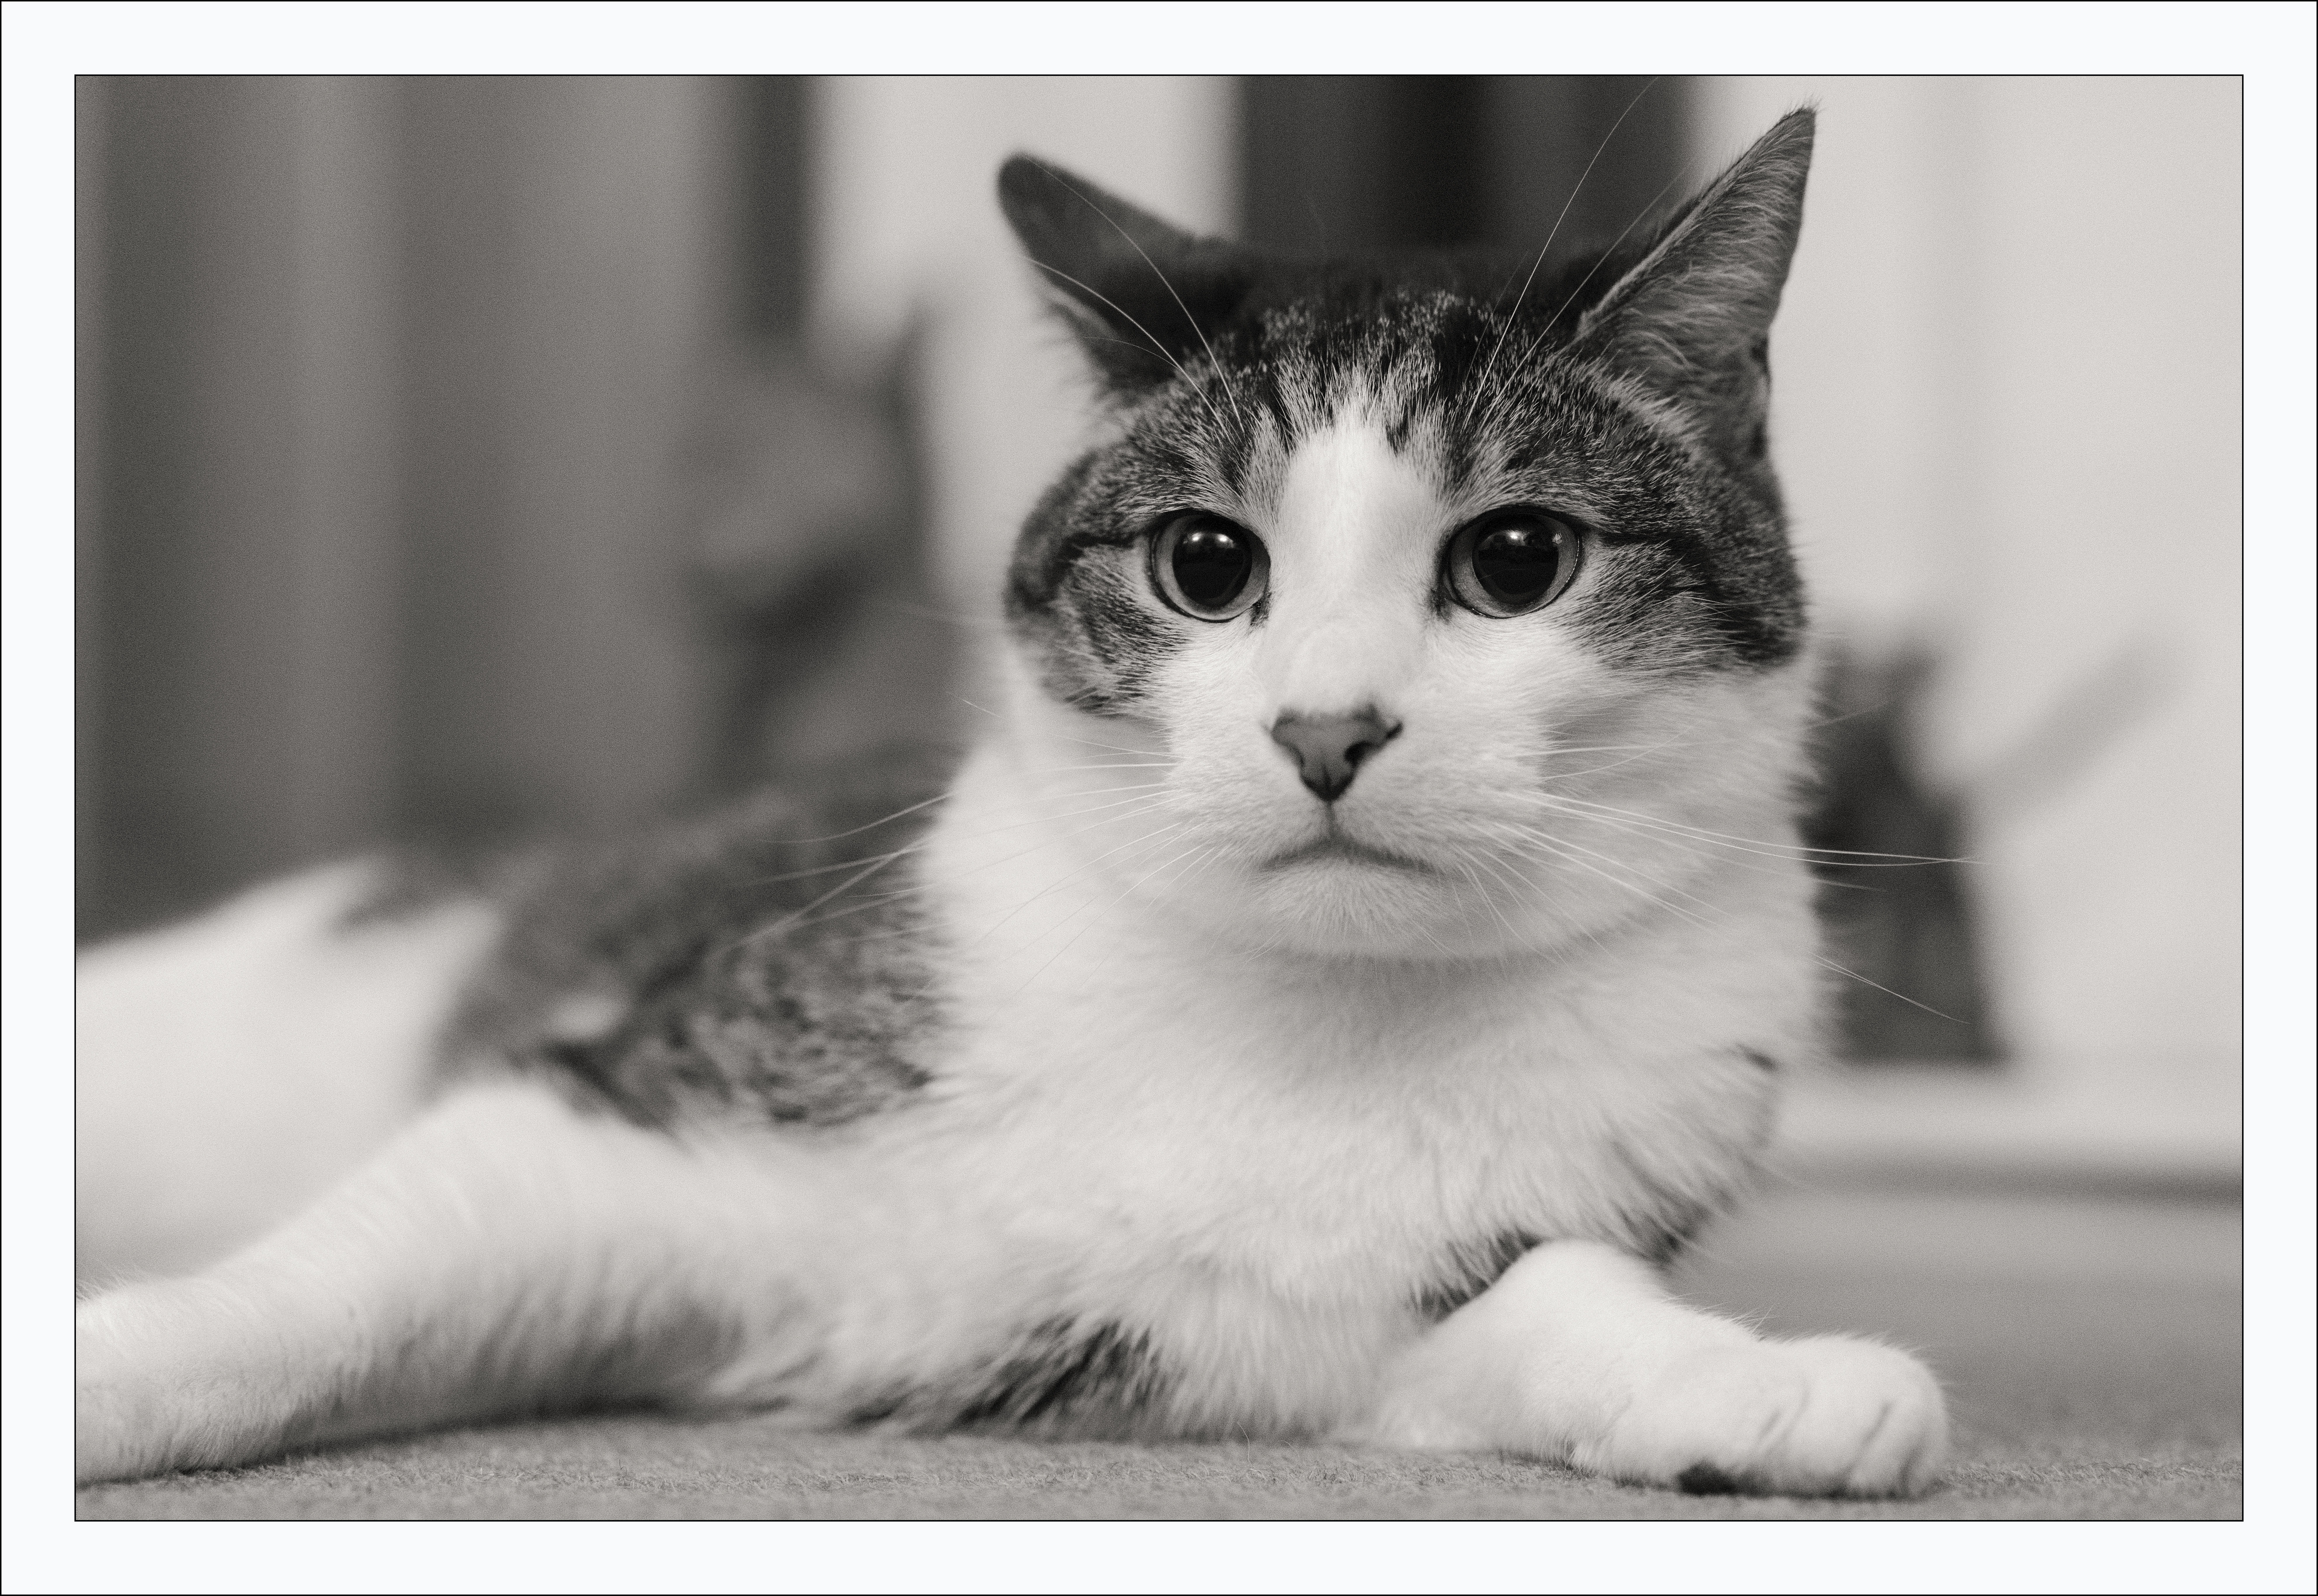
black and white, white, cute, kitten, cat, mammal, monochrome, pets, monty, cats, sepia, lazyboy, nose, whiskers, cool image, i, european shorthair, monochrome photography, small to medium sized cats, cat like mammal, domestic short haired cat, american shorthair